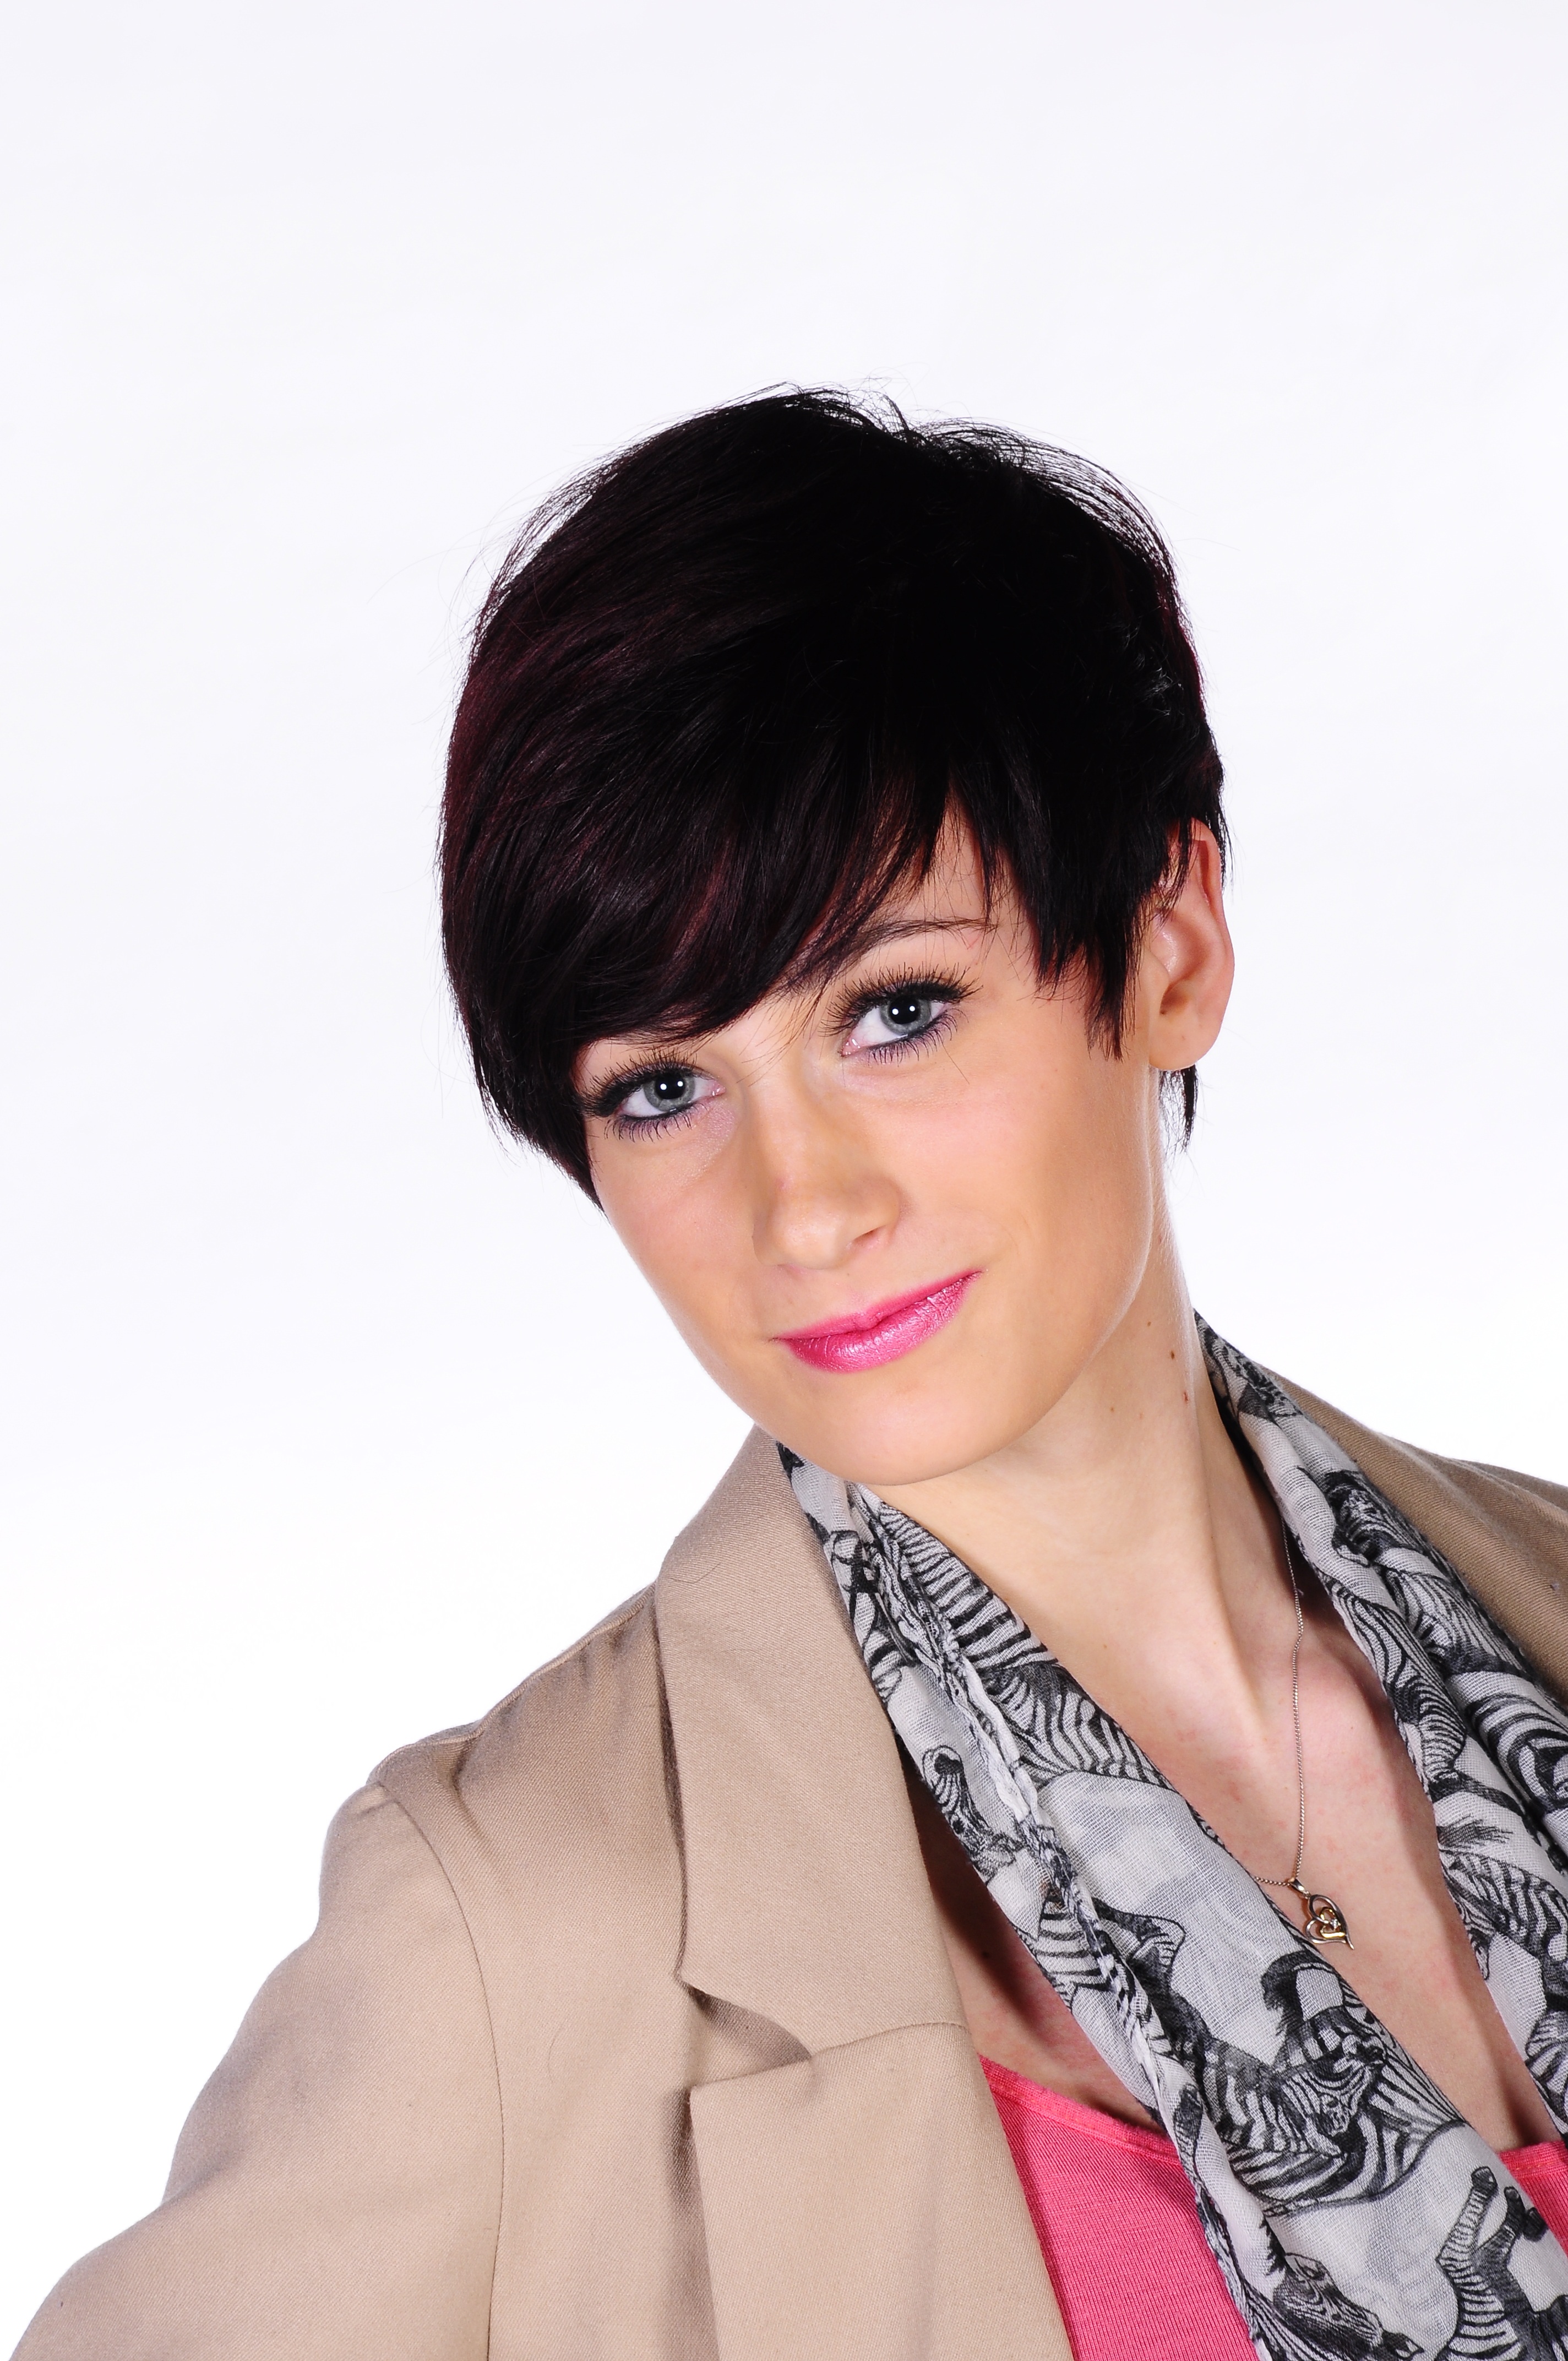
hair, singer, portrait, model, student, clothing, hairstyle, long hair, black hair, face, women, costume, wig, photo shoot, brown hair, bangs, fashion accessory